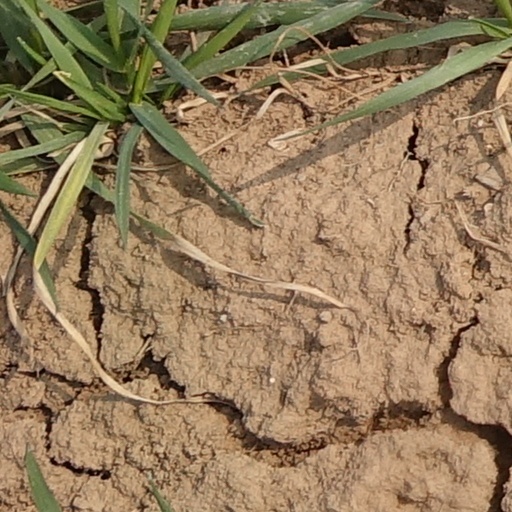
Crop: wheat